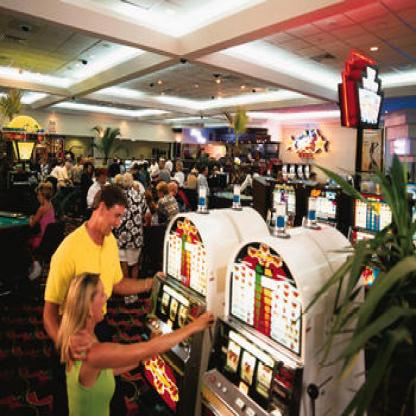
Scene: Indoor